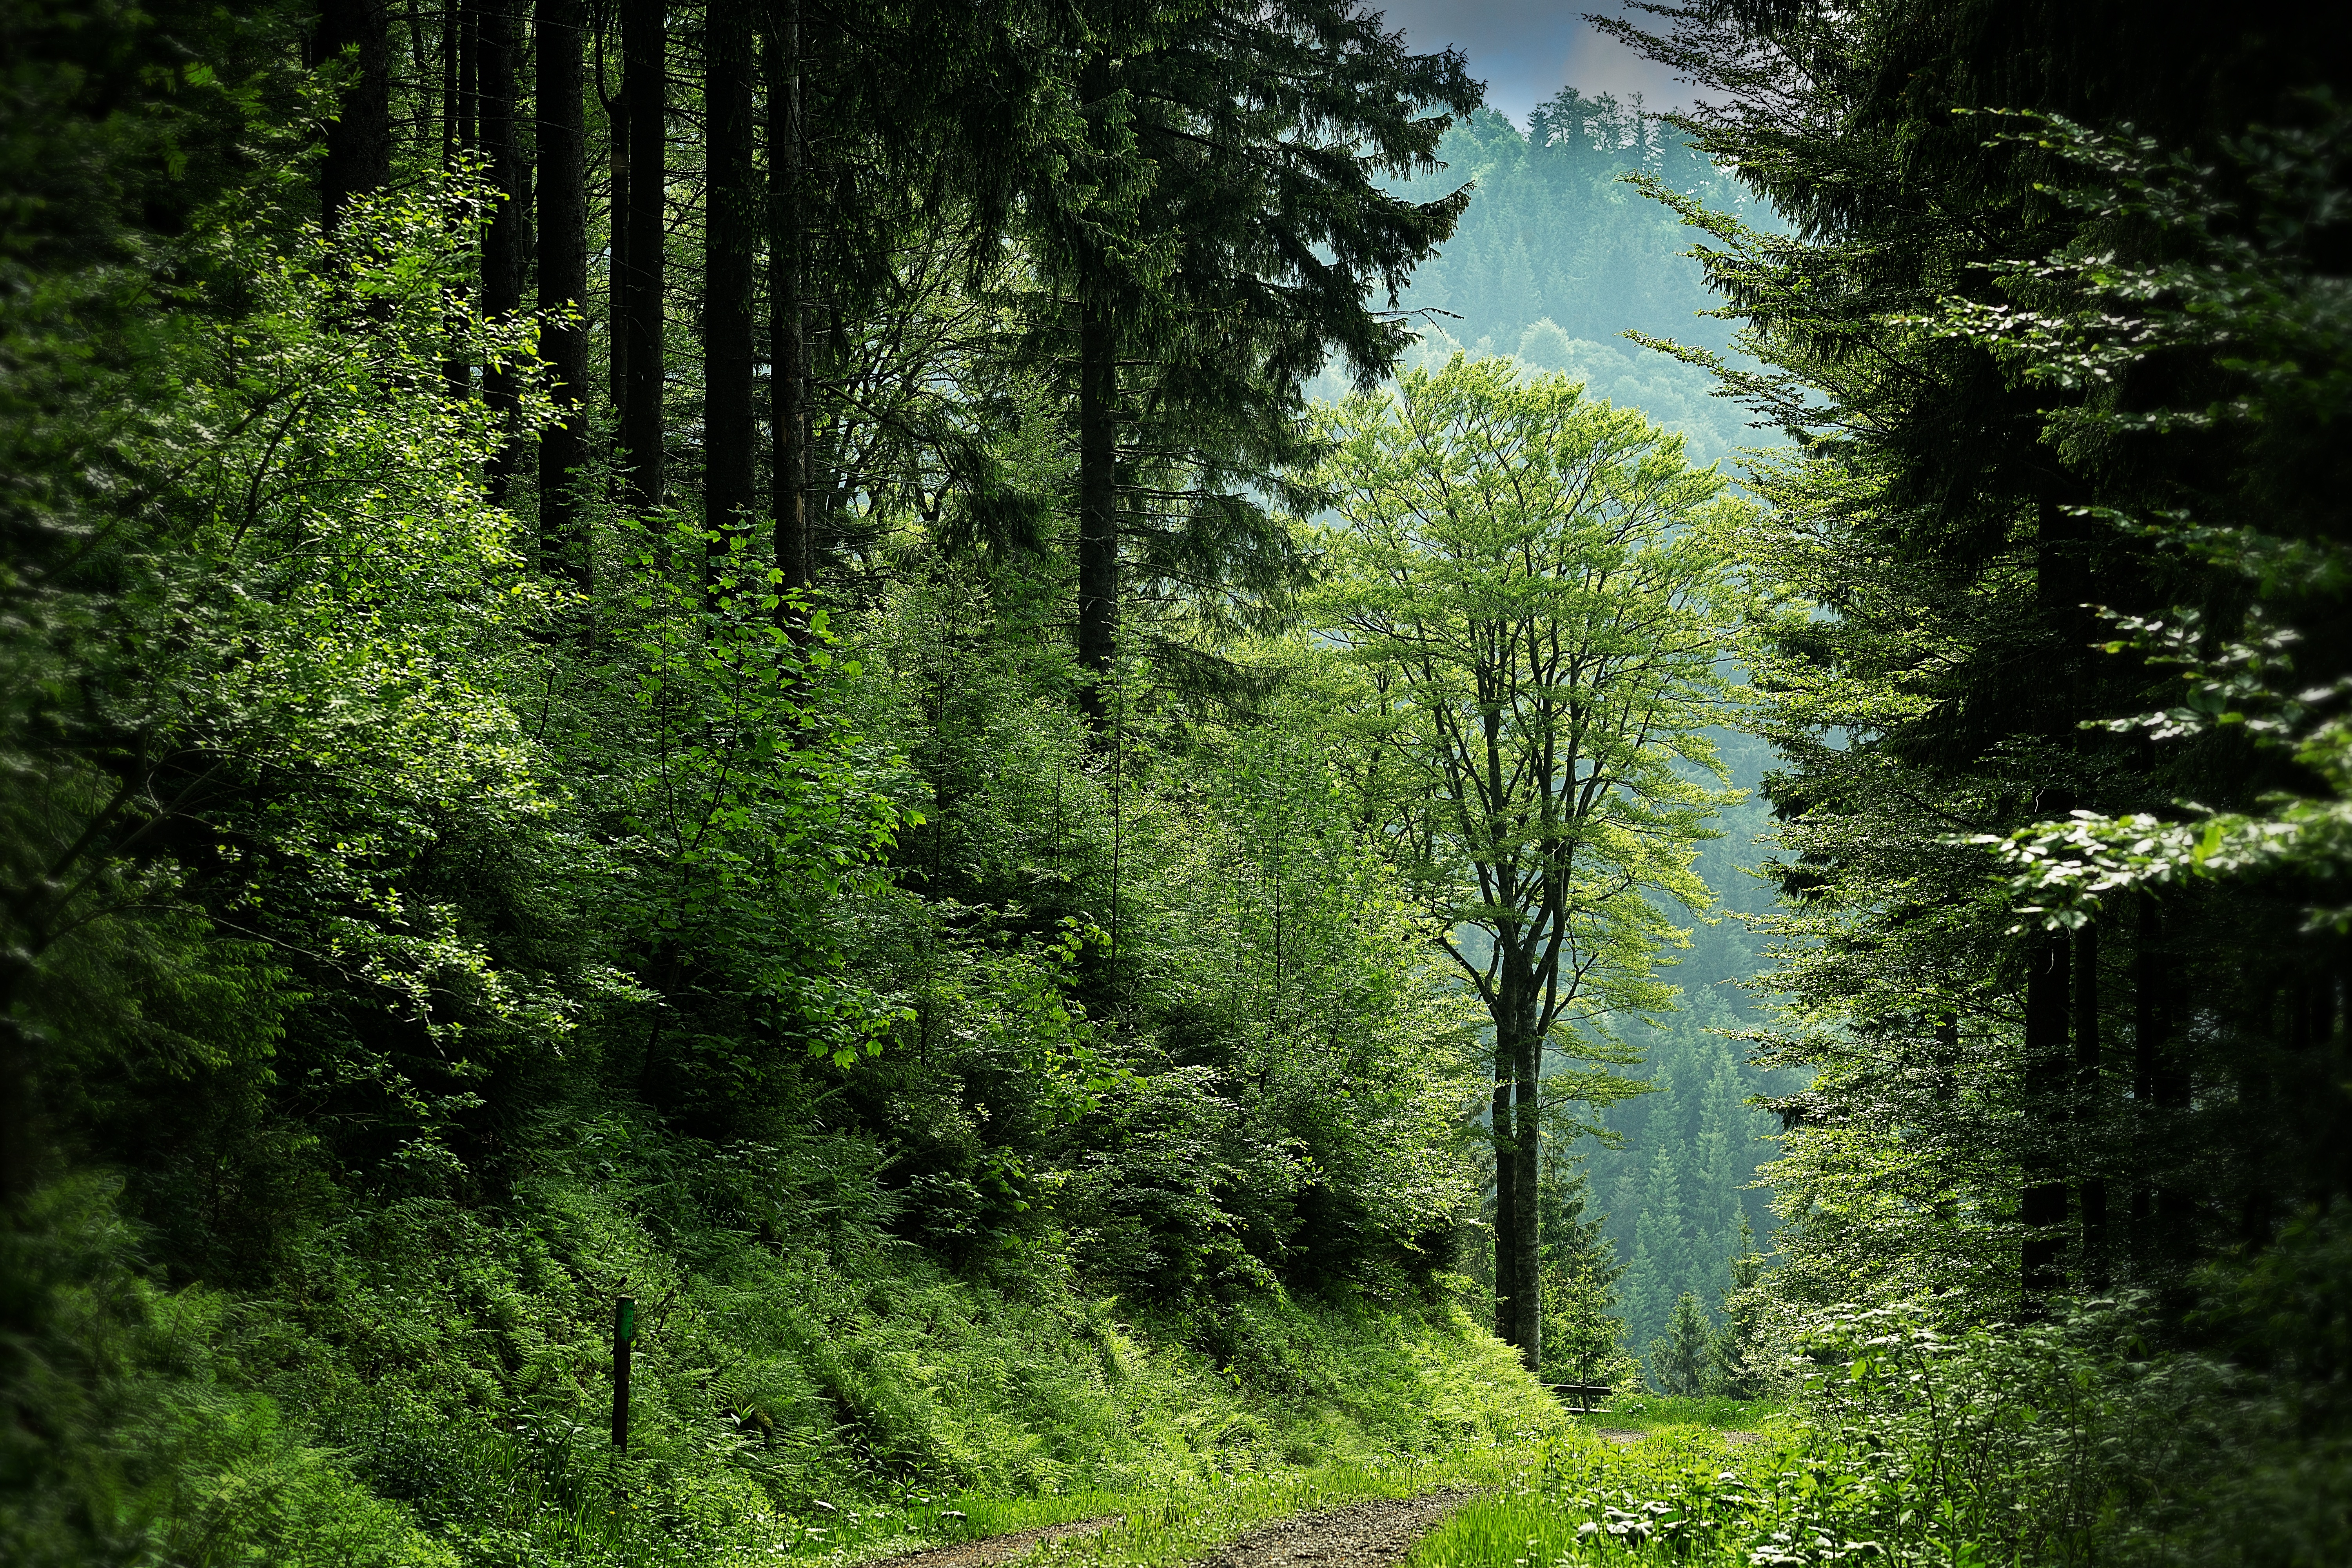
habitat, nature, vegetation, forest, green, tree, natural environment, geographical feature, old growth forest, woodland, wilderness, atmospheric phenomenon, ecosystem, rainforest, temperate coniferous forest, temperate broadleaf and mixed forest, plant, biome, woody plant, leaf, jungle, sunlight, spruce, deciduous, meadow, trail, flower